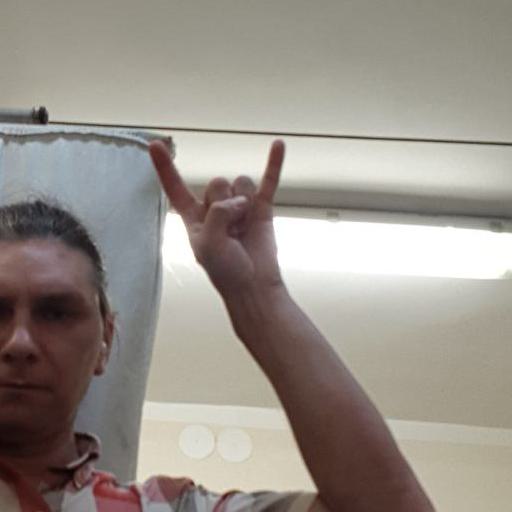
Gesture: rock